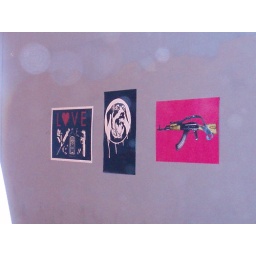
Whoa! These tB5 posters were just posted on this random white wall in downtown LA!